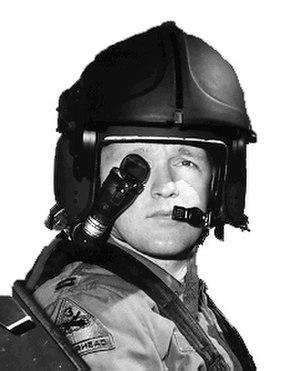
Le viseur de casque est une évolution de l’affichage tête haute. Le viseur de casque permet de superposer des informations nécessaires au pilotage, à la navigation ou à la réalisation de la mission sur une visière en plexiglas intégré au casque. Il permet au pilote de surveiller son environnement en même temps que des informations fournies par ses instruments de bord. À la différence de l’affichage tête haute traditionnel, le pilote peut orienter sa tête vers la cible qu'il veut accrocher. Ce système permet l'accrochage de la cible très rapidement.